2017 Apache Warrior 400

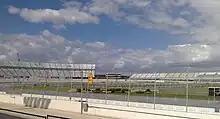
Dover International Speedway, the track where the race was held.

Dover International Speedway (formerly Dover Downs International Speedway) is a race track in Dover, Delaware, United States. Since opening in 1969, it has held at least two NASCAR races. In addition to NASCAR, the track also hosted USAC and the Verizon IndyCar Series. The track features one layout, a concrete oval, with 24° banking in the turns and 9° banking on the straights. The speedway is owned and operated by Dover Motorsports.